Downwelling

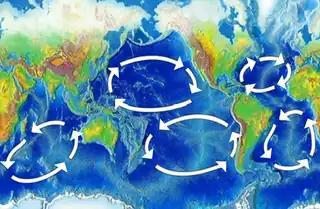
Map showing the five subtropical ocean gyres.

Subtropical gyres act on the largest scale that we observe downwelling. Winds to the north and south of each ocean basin blow opposite each other such that Ekman transport moves water toward the basin's center. This movement piles up water, creating a high-pressure zone in the center of the gyre, low pressure on the borders, and deepens the mixed layer. The water in this zone would diffuse outward if the planet weren't spinning. However, because of the Coriolis force, the water rotates clockwise in the Northern Hemisphere and counterclockwise in the southern, creating a gyre. While it spins, the rotating high-pressure zone forces water downward, resulting in downwelling. Typical downwelling rates associated with ocean gyres are on the order of 10’s of meters per year.